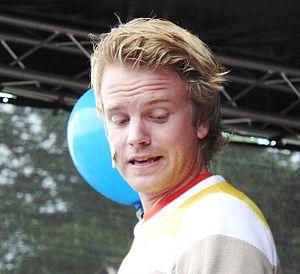
Erik Solbakken est un présentateur de télévision norvégien, né le 17 novembre 1984 à Hemsedal. En mai 2010, il présente le Concours Eurovision de la chanson 2010 en compagnie de Haddy Jatou N'jie et de Nadia Hasnaoui.